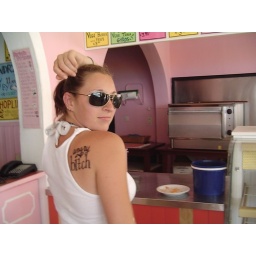
A photo from the beach kitchen at the Pink Palace in Greece